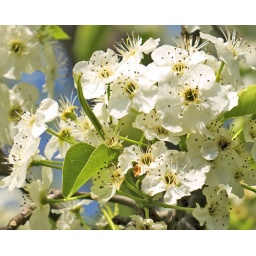
Kansas City is in full bloom, with colorful blooms and flowers everywhere!